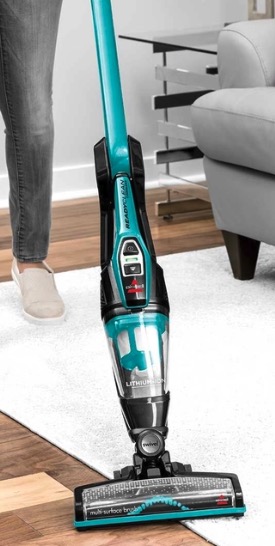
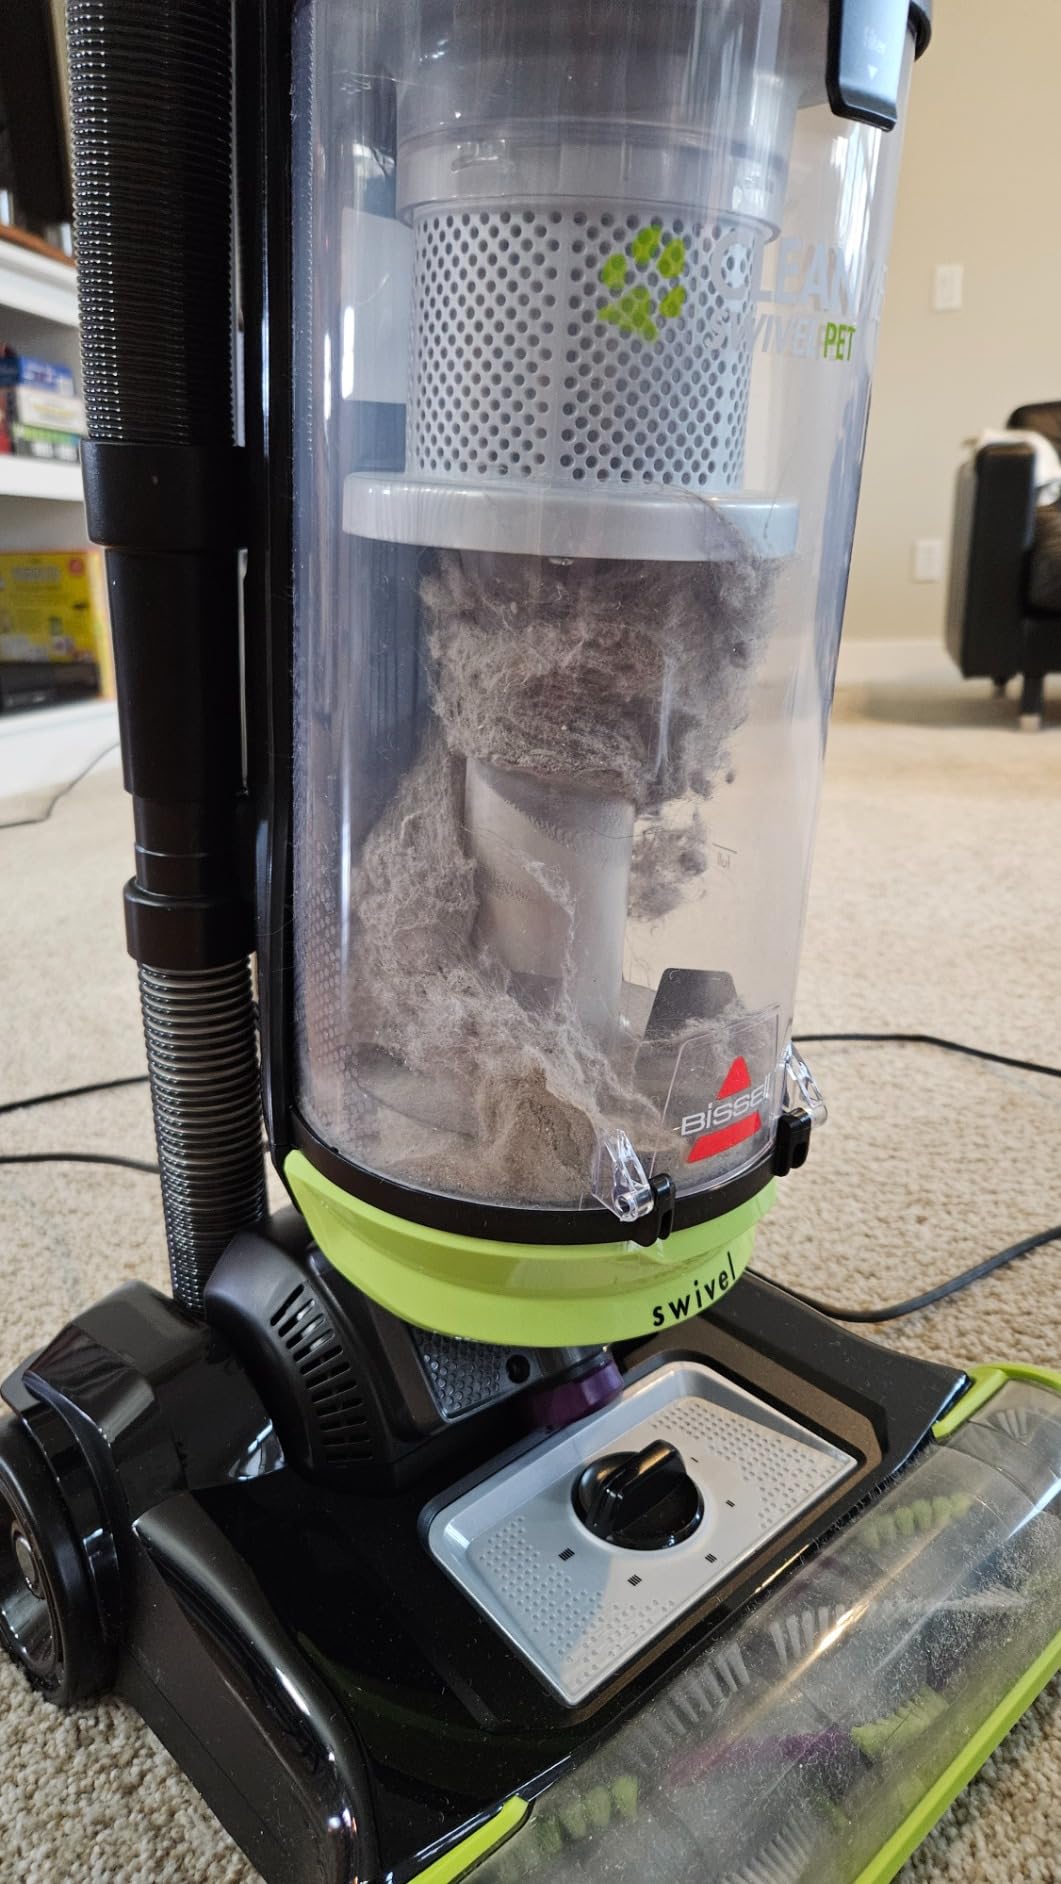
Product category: items_vacuum
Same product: no